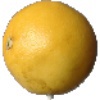
Label: Grapefruit White 1